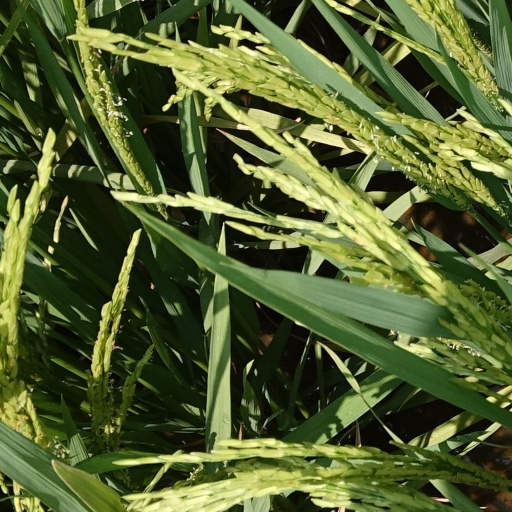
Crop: rice